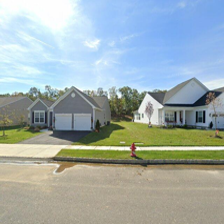
Label: streetView